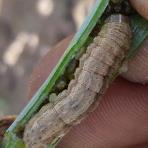
Crop: Onion
Condition: caterpillar-p